Los Angeles Kings

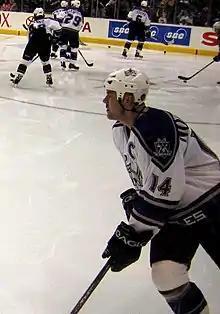
Acquired in a trade with the New York Rangers in 1995, Mattias Norstrom was named as the team captain in 2001 and maintained the position until he was traded in 2007.

In 1987, coin collector Bruce McNall purchased the Kings from Buss and turned the team into a Stanley Cup contender almost overnight. After changing the team colors to silver and black, McNall acquired the league's best player, Wayne Gretzky, in a blockbuster trade with the Edmonton Oilers on August 9, 1988. The trade rocked the hockey world, especially north of the border, where Canadians mourned the loss of a player they considered a national treasure. Gretzky's arrival generated much excitement about hockey and the NHL in Southern California, and the ensuing popularity of the Kings is credited for the arrival of another team in the region (the Mighty Ducks of Anaheim, renamed the Anaheim Ducks in 2006), as well as the arrival of a new team in Northern California (the San Jose Sharks) and the NHL's expanding or moving into other Sun Belt cities such as Dallas, Phoenix, Tampa, Miami, Nashville, and Las Vegas.